St Thomas Fort

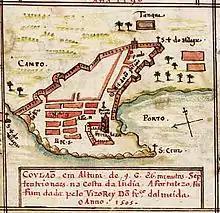
Sketch of the Thangaserri, 1505. The fort can be seen close to the shore.

Tangasseri was associated with the Chinese trade from the first millennium AD and later colonised by the Portuguese, Dutch and the British to become the "gold village". According to Historians, Captain Rodriguez came to Quilon and was appointed as the captain of the factory and trade, with permission from the queen. St.Thomas Fort (once known as Fortaleza de São Tomé) was built by the Portuguese under Afonso de Albuquerque for the protection of the newly developed trade. In 1505 the Portuguese established a trading port here, and in 1518 established its sovereignty through the construction of Fort St. Thomas. Later in 1661 the town and the fort were handed over to the Dutch who made it the capital of Dutch Malabar. The Dutch occupied the fort for several years. In 1795, the British East India Company took possession of the fort. In 1823 Fort St. Thomas accepted a lease by Travancore from the British government for a period of twenty years.